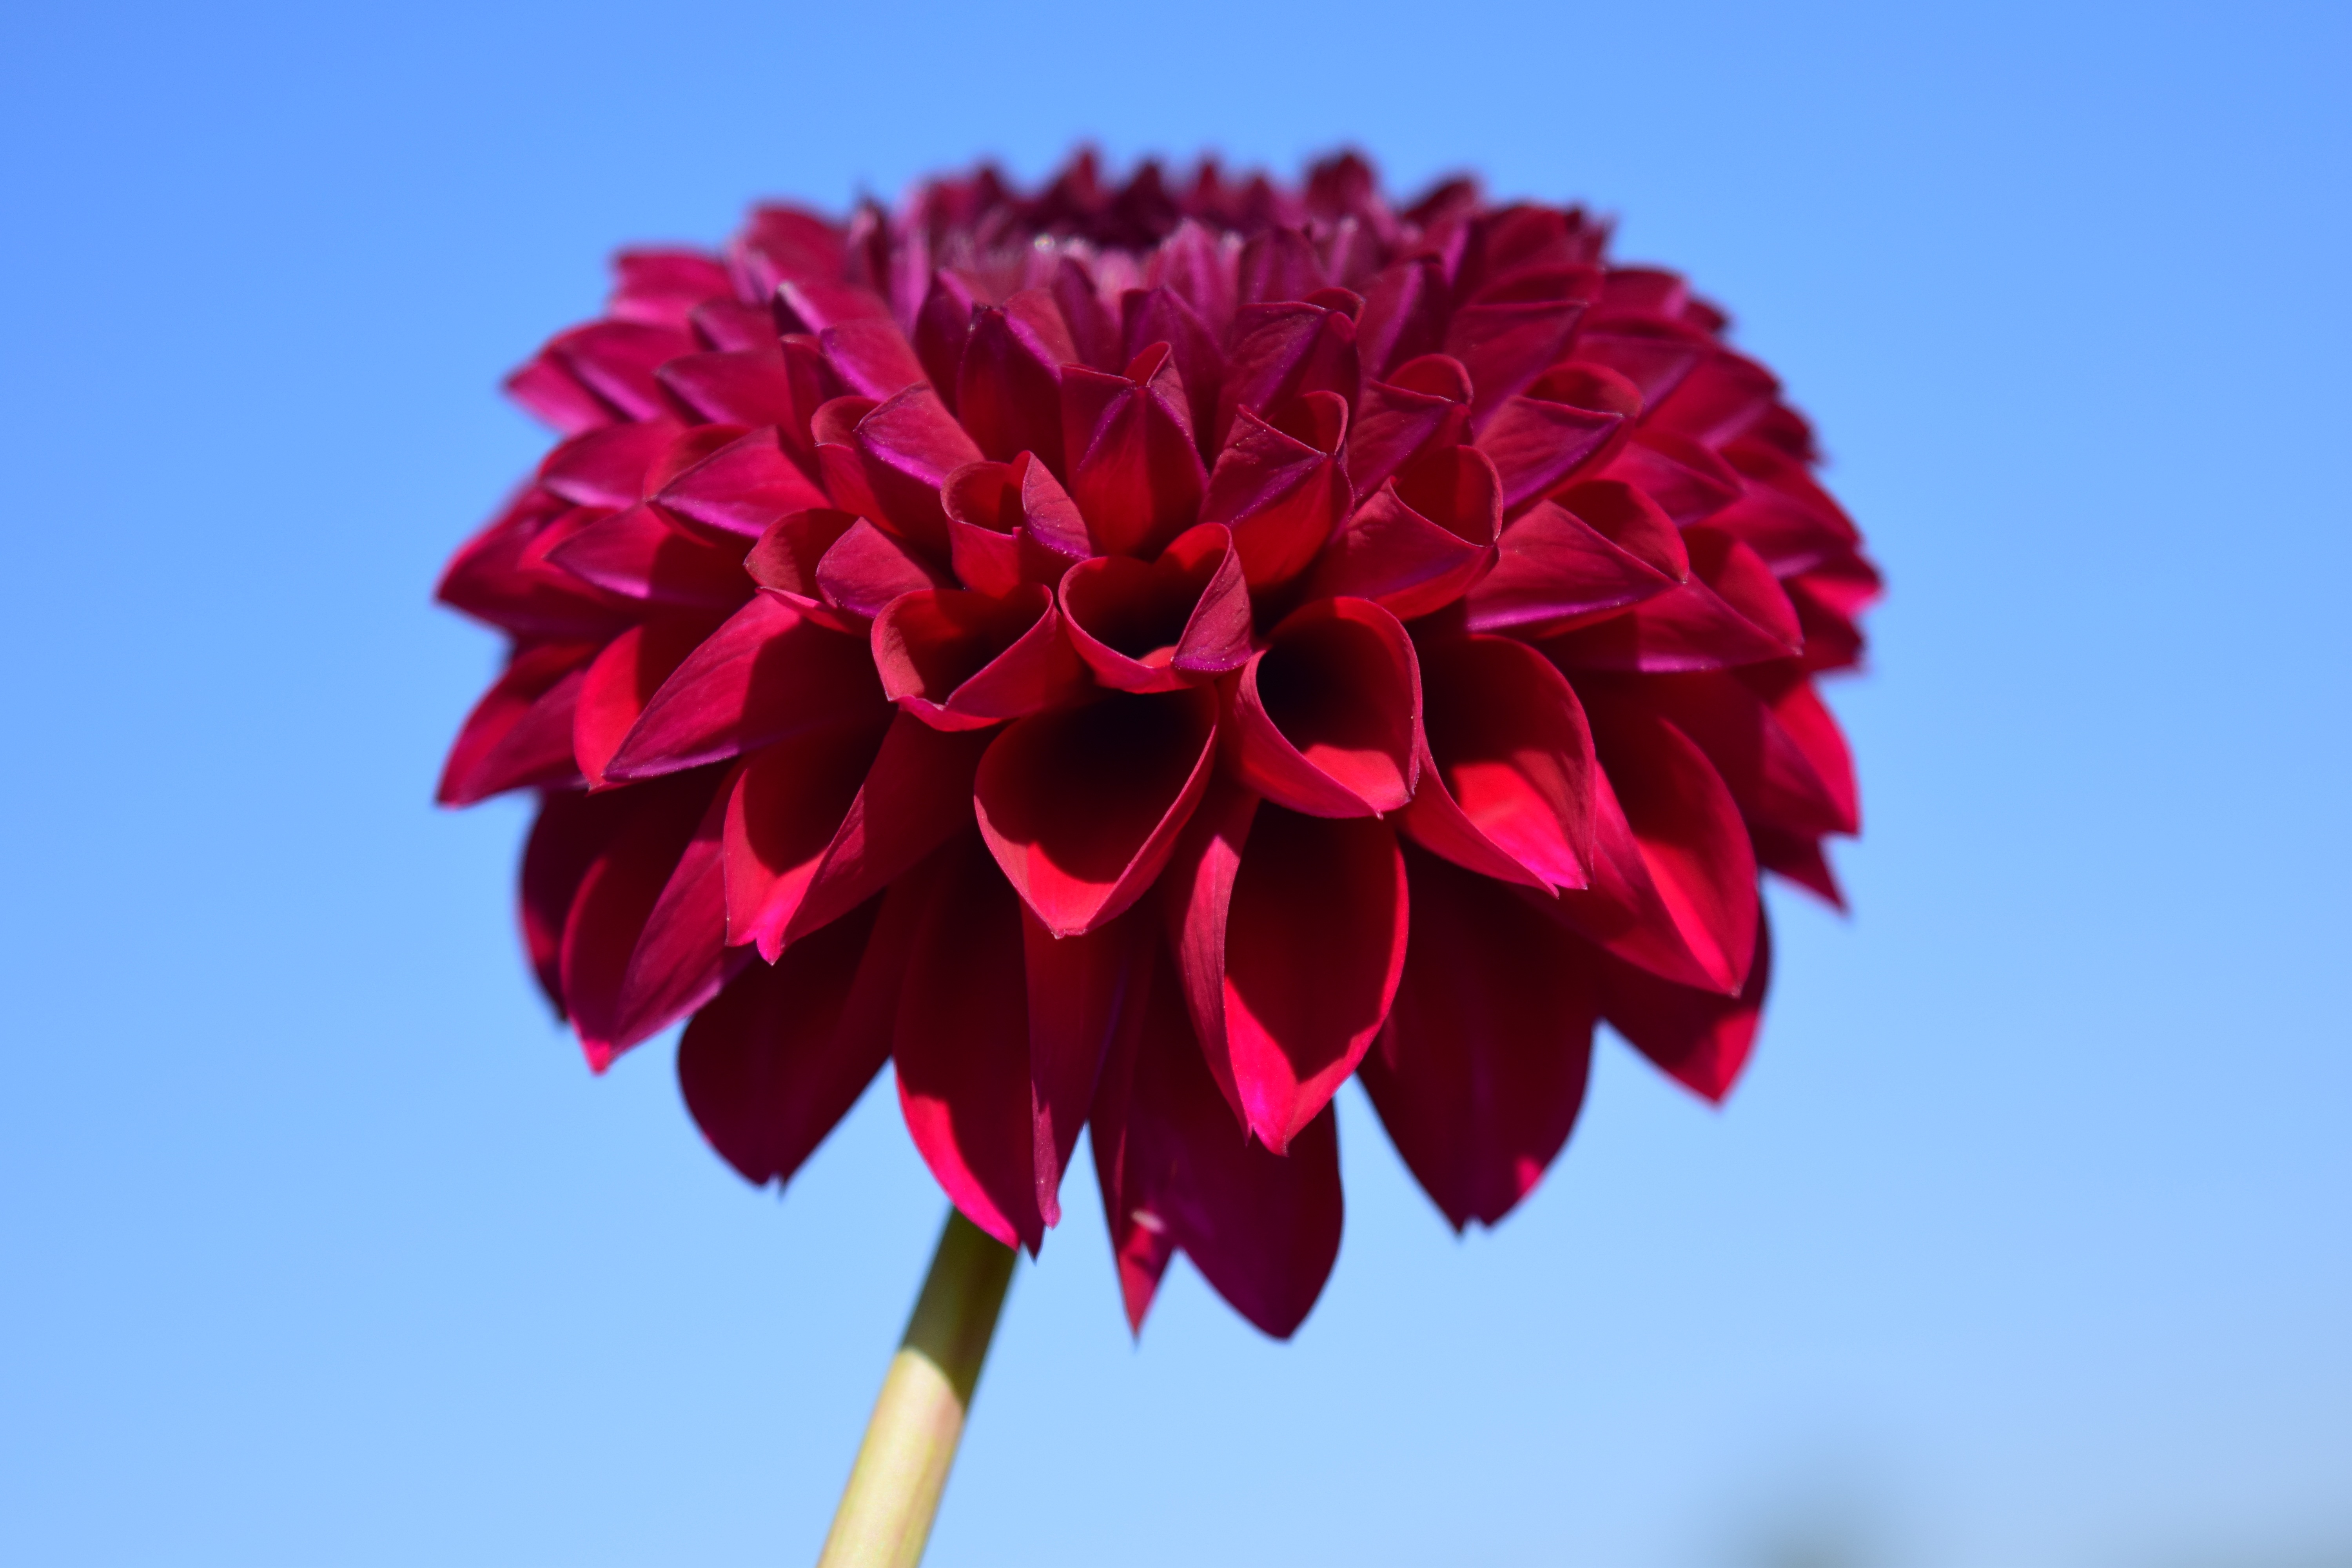
blossom, plant, sky, flower, petal, bloom, red, botany, pink, close, flora, map, dahlia, postcard, flower garden, late summer, dahlia garden, greeting card, macro photography, flowering plant, daisy family, asterales, plant stem, land plant